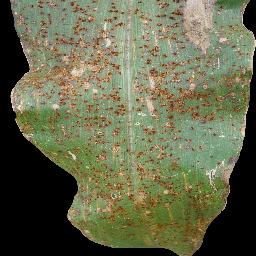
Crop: corn
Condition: (maize)_common_rust